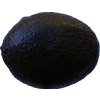
Label: black_avocado